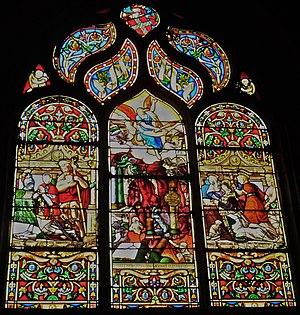
Saint-Pol-de-Léon